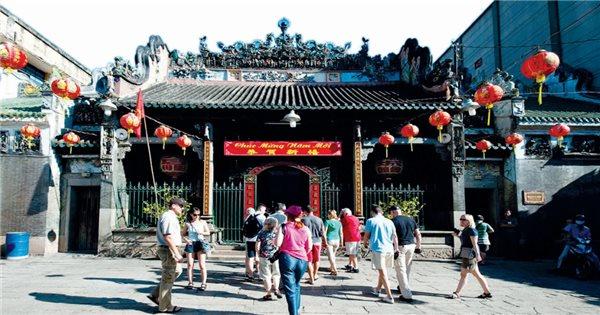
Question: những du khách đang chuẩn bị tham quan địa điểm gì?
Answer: họ chuẩn bị tham quan một ngôi miếu